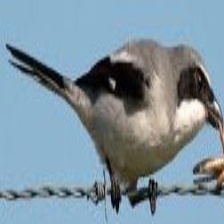
Species: LOGGERHEAD SHRIKE
Scientific name: LANIUS LUDOVICIANUS